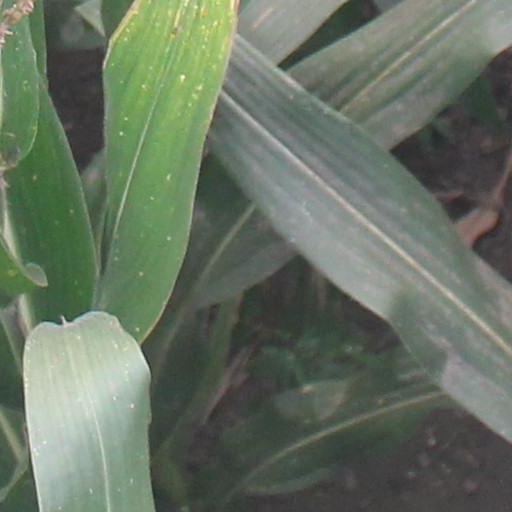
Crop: maize; corn